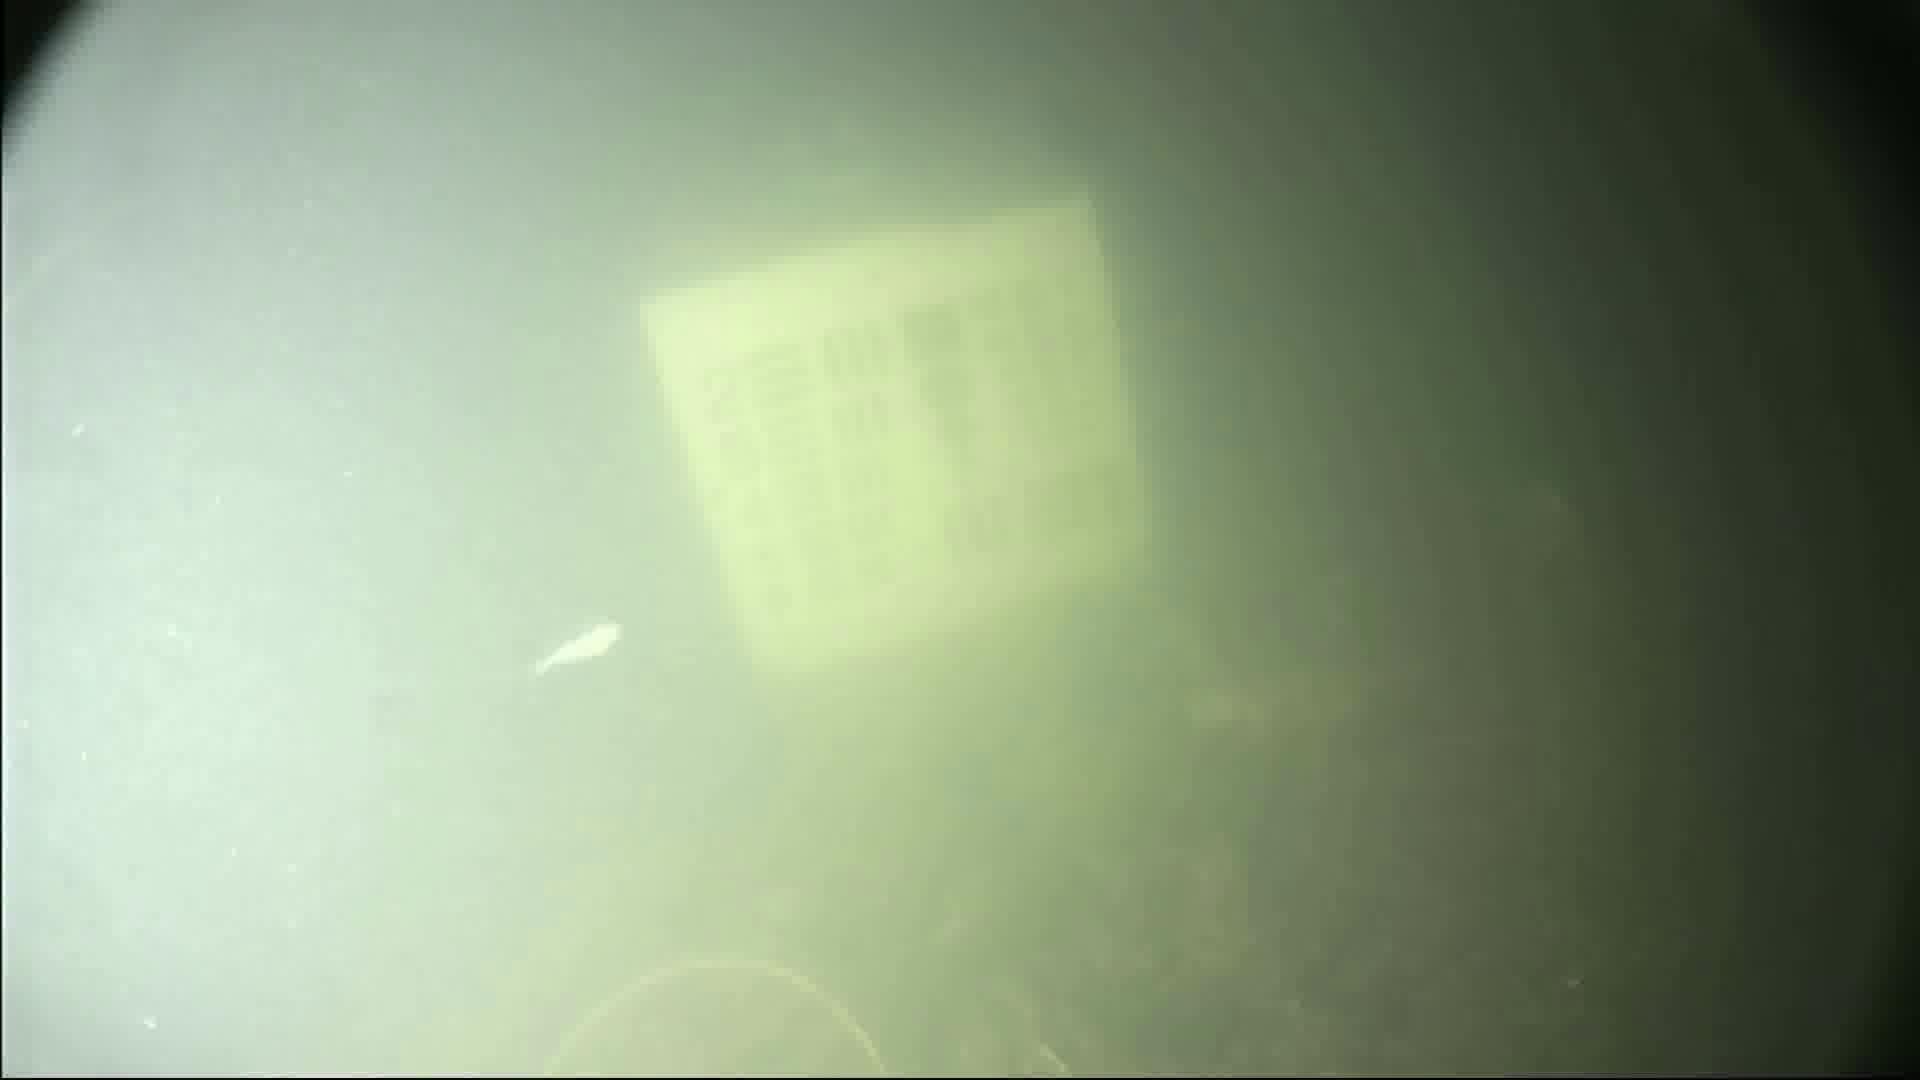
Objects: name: small_fish